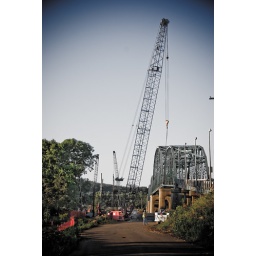
Workers as they start to set up for building the new bridge across the Illinois River in Seneca, IL